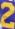
Number: 2